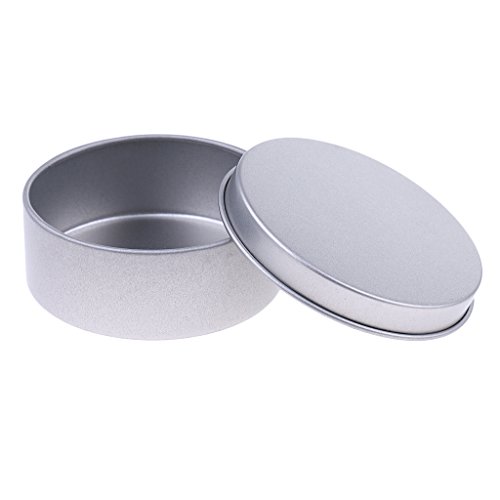
Label: metal